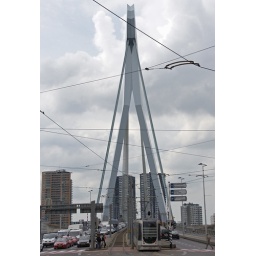
Light rail line between the road traffic on the bridge over the New Maas